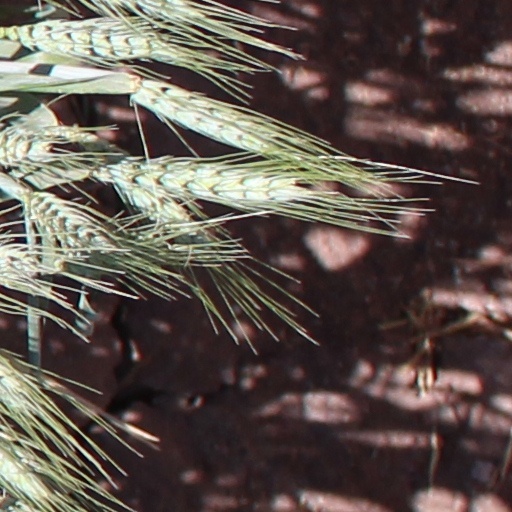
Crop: wheat